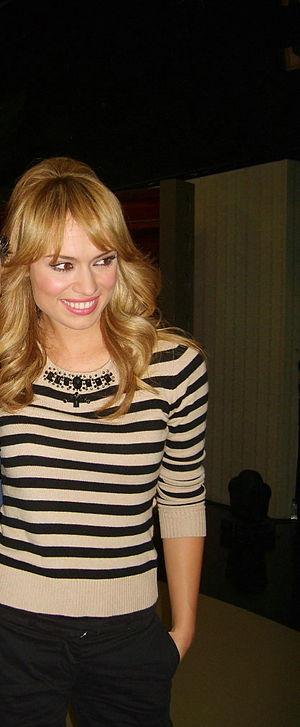
Patricia Conde Galindo est une actrice, comique, mannequin et présentatrice espagnole.